PKP class SU45

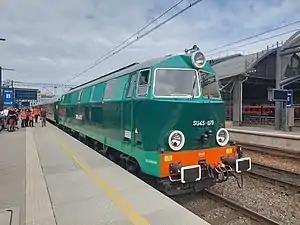
SU45-079 locomotive at Wrocław Główny railway station

SU45 is a Polish diesel locomotive. It had been made for universal use: heavy transport or passenger transport alike.